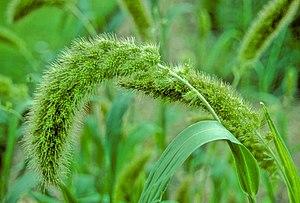
Setaria est un genre de plantes monocotylédones de la famille des Poaceae, présent dans toutes les régions tempérées et tropicales du monde.